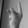
ASL letter: K